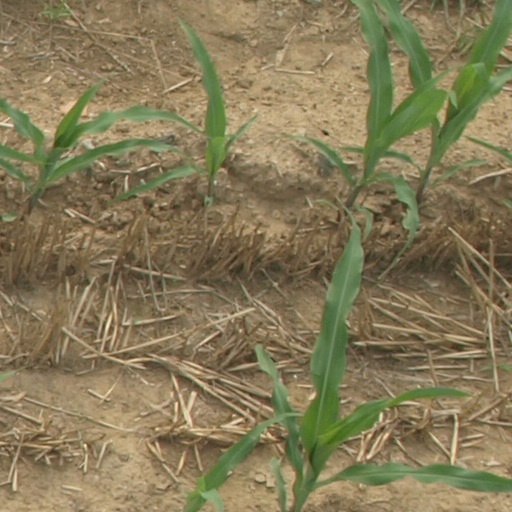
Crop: maize; corn